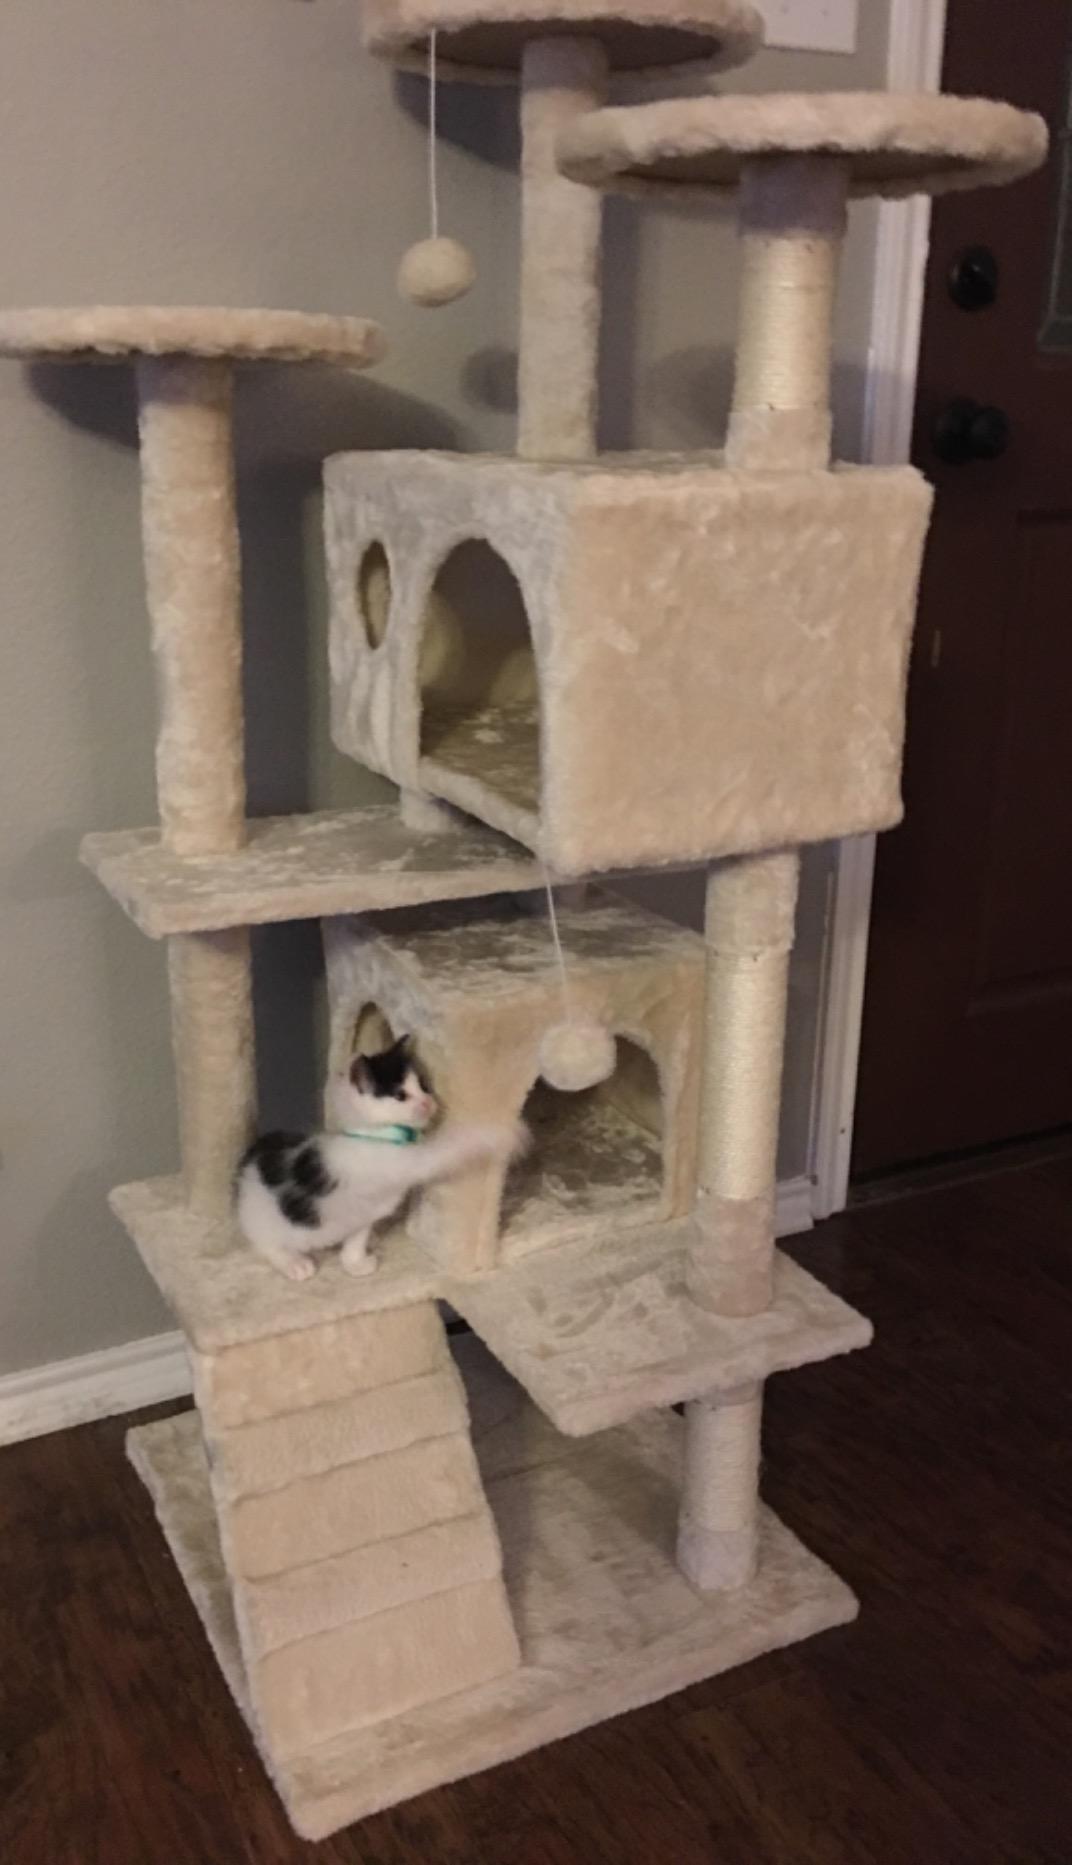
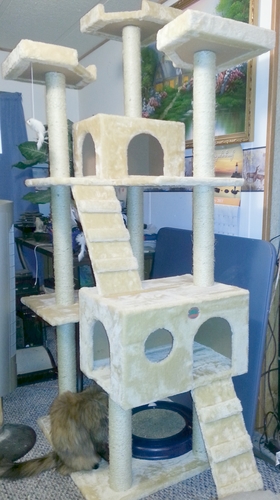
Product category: items_cat tree
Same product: no